Weather of 1985

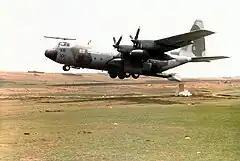
Royal Air Force C-130 airdropping food during the Ethiopia famine, the deadliest weather event of the year

The following is a list of weather events that occurred on Earth in the year 1985. The year began with a La Niña. The most common weather events to have a significant impact are blizzards, cold waves, droughts, heat waves, wildfires, floods, tornadoes, and tropical cyclones. The deadliest weather event of the year was the Ethiopia famine, which killed at least 400,000. The costliest weather event of the year was Hurricane Juan, which caused around $1.5 billion in damages in the Southern United States. Another significant weather event was the Bangladesh cyclone in May, which killed 11,069 people and damaged nearly 100,000 houses.